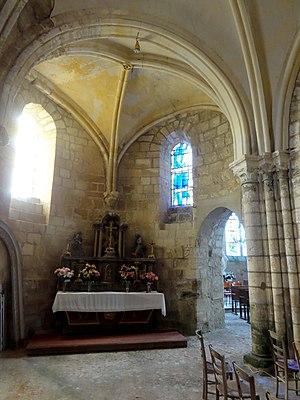
L'église Saint-Pierre-ès-Liens, ou Saint-Pierre-aux-Liens, est une église catholique paroissiale située à Condécourt, dans le département français du Val-d'Oise. Elle remonte, dans ses parties les plus anciennes, à la fin du XIᵉ siècle : il s'agit de la base du clocher avec ses arcades en plein cintre retombant sur des impostes décorés de dents-de-scie, et sa voûte d'arêtes. Cette travée n'est pas visible depuis l'extérieur, car englobée dans des constructions plus récentes. Le premier étage du clocher octogonal est lui aussi d'un style roman archaïque, et ne devrait pas être antérieur au tout début du XIIᵉ siècle. Le second étage, plus simple, a été ajouté à la période gothique. Globalement, l'église Saint-Pierre-ès-Liens est d'une architecture assez simple, avec un seul niveau d'élévation, et se caractérise par la juxtaposition de quatre espaces carrés issues de quatre campagnes de construction distinctes, à savoir la nef rustique du XVIIIᵉ siècle ; la base du clocher déjà signalée ; le chœur gothique du second quart du XIIIᵉ siècle ; et la travée droite de la chapelle de la Vierge, au nord du clocher.